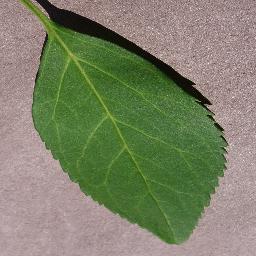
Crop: cherry
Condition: (including_sour)_healthy